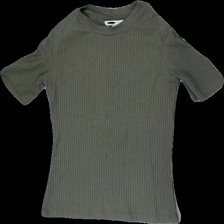
View: front
Type: T-shirt
Category: Ladies
Brand: Not in the list
Brand text on label: Brave Soul
Colors: Green
Material: 65% polyester, 35% cotton
Pattern: Other
Cut: Tight
Size: S
Season: All
Damage: slightly askew
Price range: <50
Recommended usage: Export